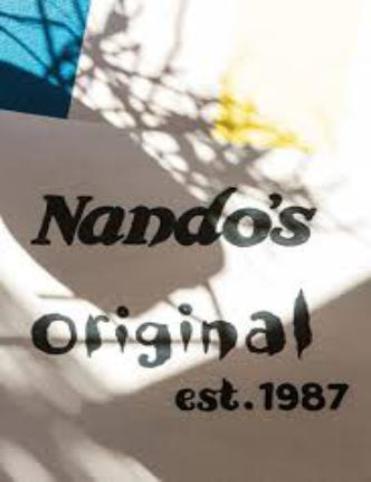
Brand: nandos
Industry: Food